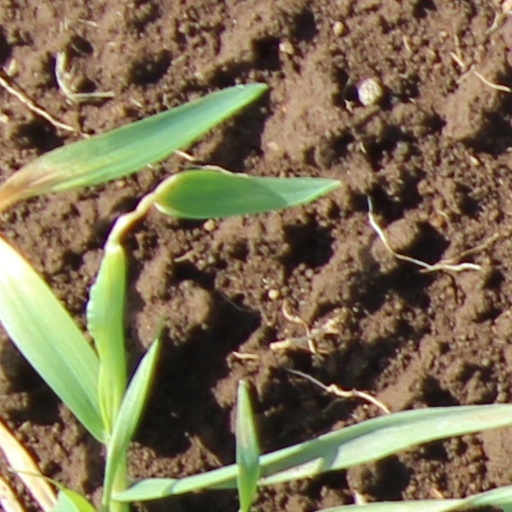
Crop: wheat